Carlos Massad

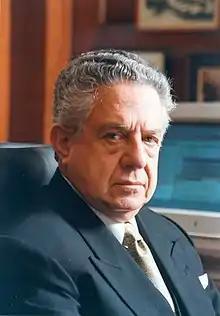
Massad in 1998

Carlos Alberto Massad Abud (29 August 1932) was a Chilean politician and economist who served as minister and was two-times president of the Central Bank of Chile.